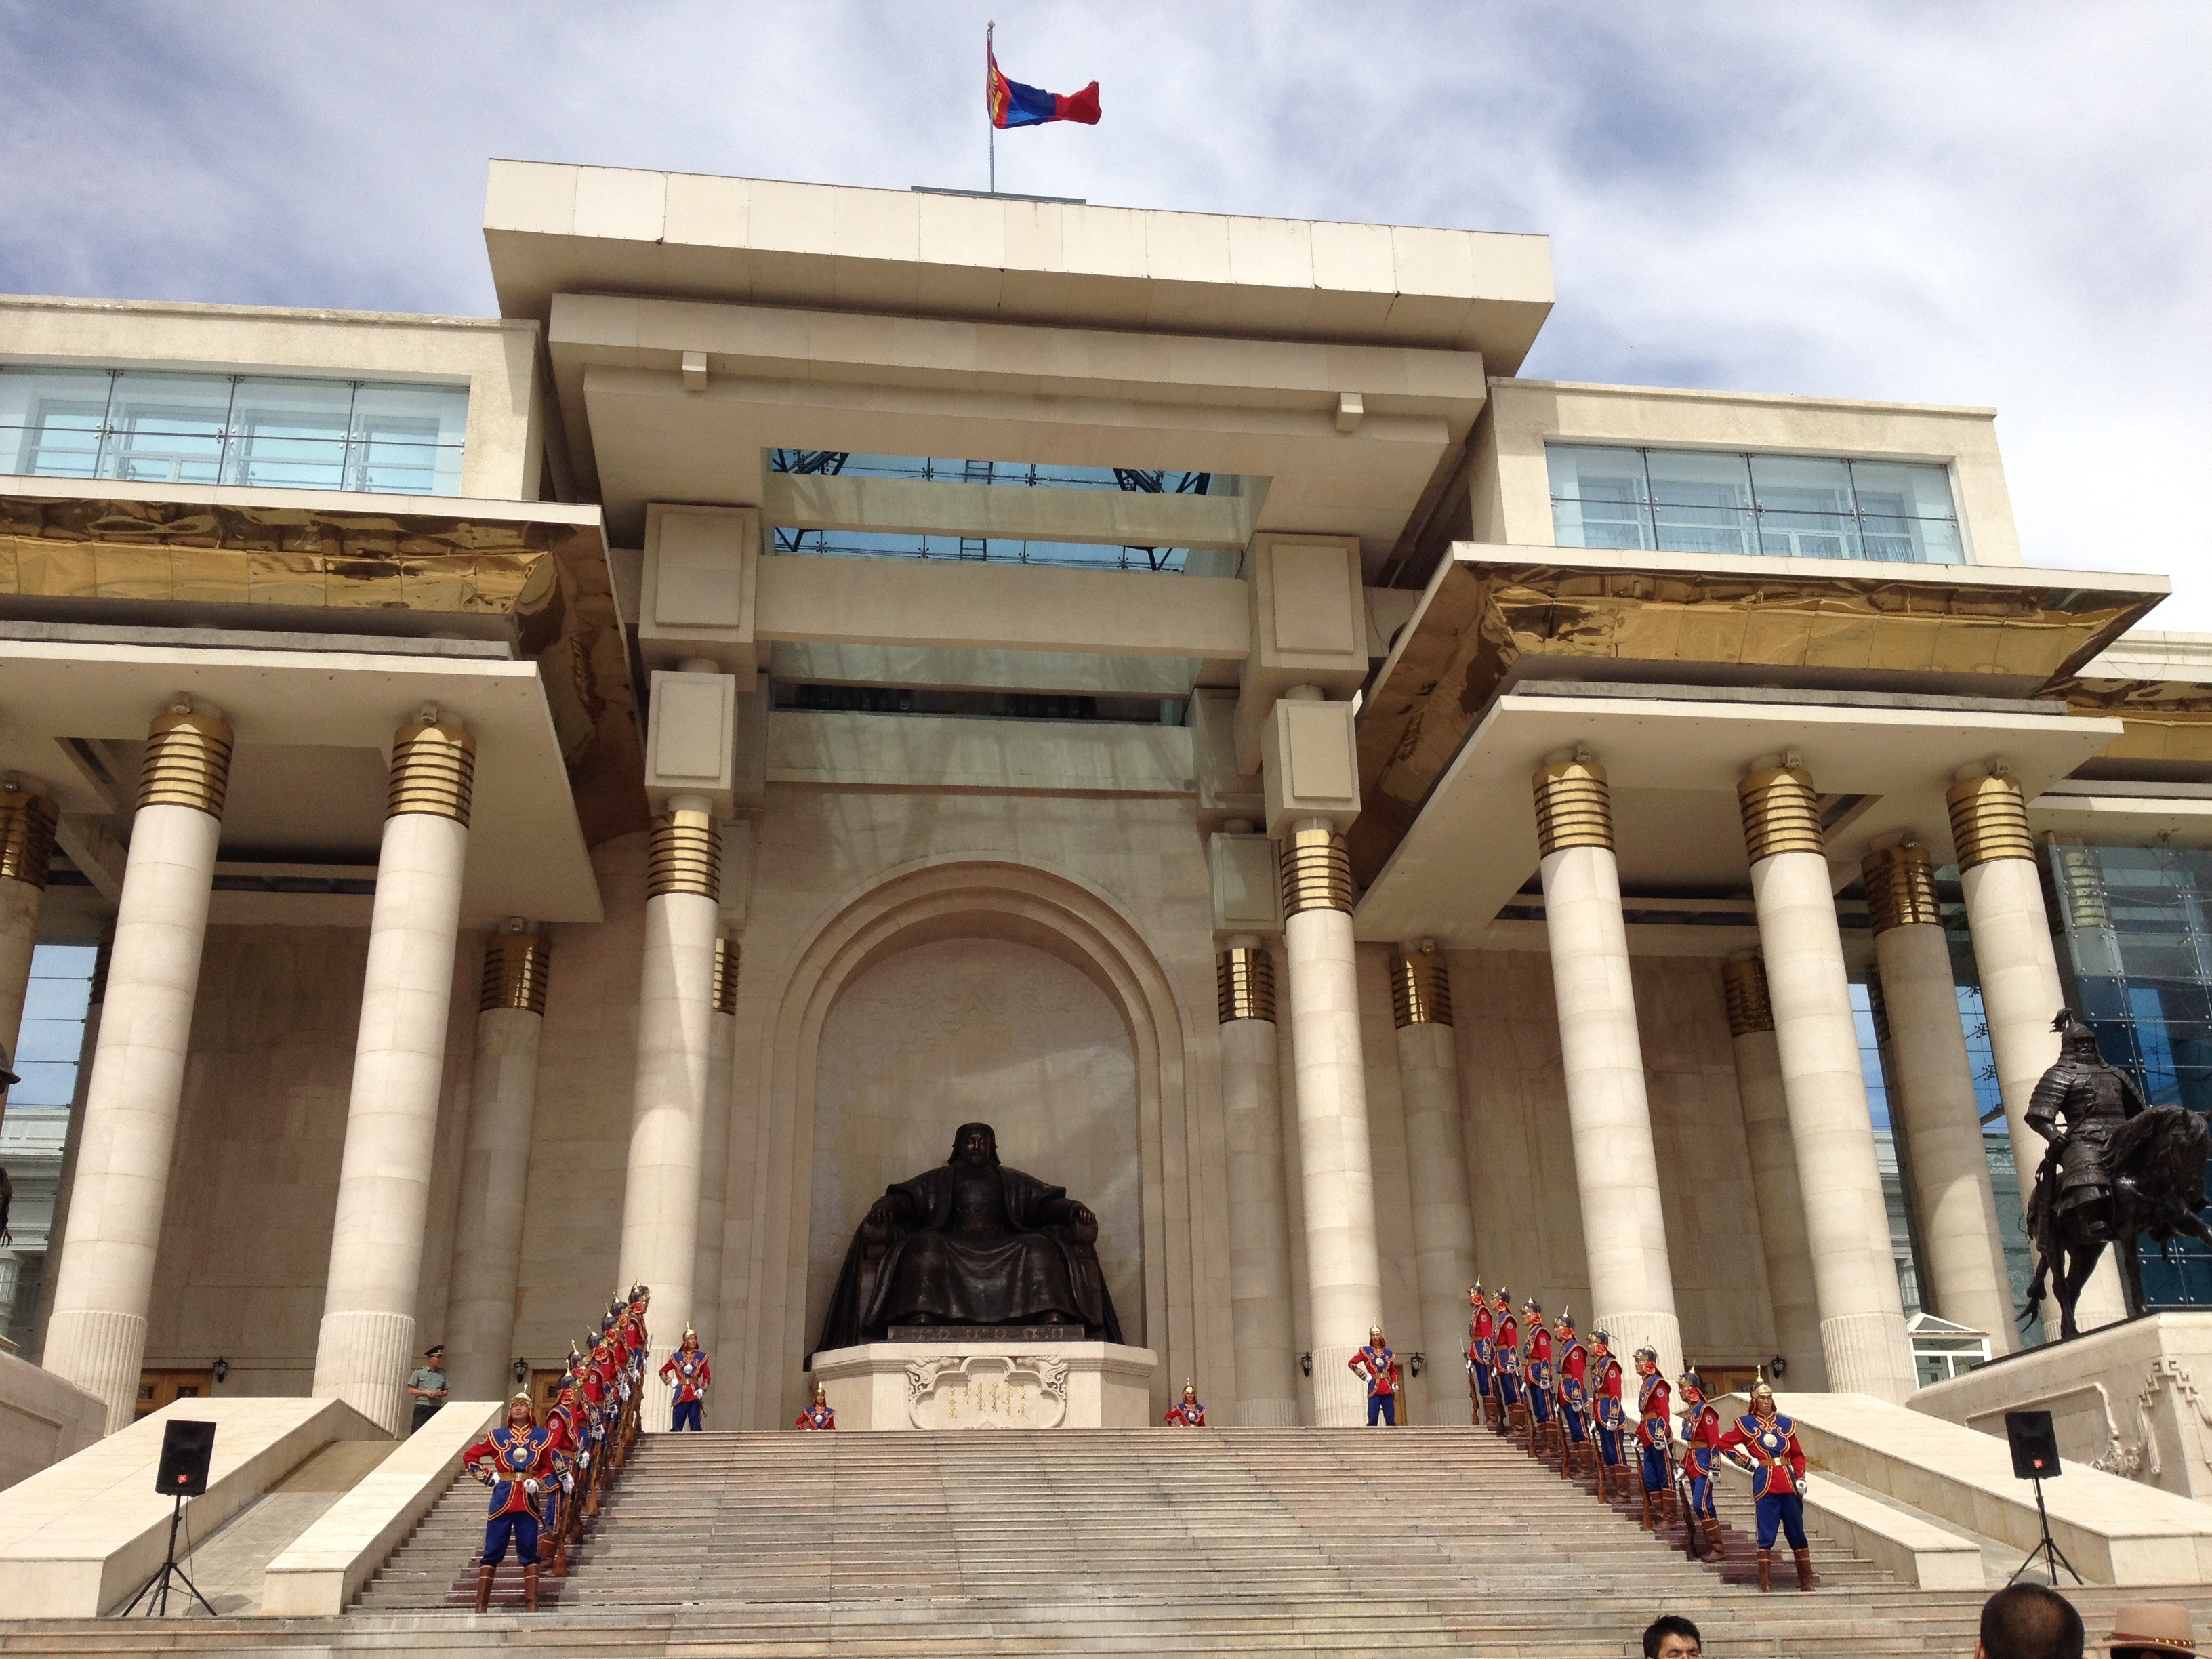
architecture, structure, building, city, arch, flag, plaza, landmark, facade, blue sky, government, tourist attraction, soldiers, leadership, mongolia, central asia, shopping mall, ulaanbaatar, chinggis khan